Nescopeck Creek

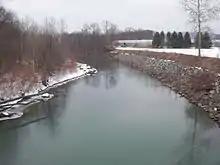
Nescopeck Creek not far from its mouth, looking downstream

Nescopeck Creek begins in Dennison Township, Luzerne County, Pennsylvania, at the confluence of an outlet of Olympus Pond and Creasy Creek. The creek's source is also on the eastern edge of Mount Yeager. It flows northwest for a short distance before passing through Olympus Pond and turning west. For the next several miles the creek continues in this direction, running through Pennsylvania State Game Lands #18 and receiving tributaries such as Reilly Creek and Little Nescopeck Creek A. Eventually, the creek passes the northwestern edge of Mount Yeager and continues into Butler Township. Here, the creek heads southwest at a more southerly angle, crossing Interstate 80, receiving Oley Creek, and passing an area of strip mines. A few miles later, the creek turns west-southwest and crosses Pennsylvania Route 309. Continuing onwards, it passes the communities of Rumbels and St. Johns and then crosses Interstate 81. Several miles later, the creek leaves Butler Township and enters Sugarloaf Township. It continues west in this township, receiving the tributary Little Nescopeck Creek B, crossing Pennsylvania Route 93, and making several meanders. After a number of miles, the creek meanders into Black Creek Township, where it turns north and picks up the tributary Black Creek right before crossing Interstate 80 and flowing through a gap in Nescopeck Mountain. In the gap, the creek crosses from Black Creek Township into Nescopeck Township, where it meanders northwest, passing the borough of Nescopeck and entering the Susquehanna River on the border between Nescopeck Township and Columbia County.